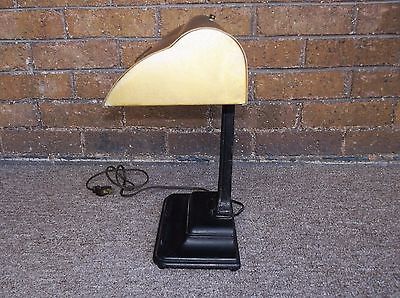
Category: lamp